Natalia Zabiiako

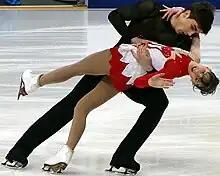
Zabiiako and Kulbach at the 2011 World Championships

Later in 2010, Zabiiako teamed up with Ukrainian skater Sergei Kulbach to represent Estonia. After debuting at the 2010 Nebelhorn Trophy, the pair placed thirteenth at the 2011 European Championships and sixteenth at the 2011 World Championships. Zabiiako injured her back as a result of a fall at the NRW Trophy in December 2011, preventing them from competing at the 2012 European Championships. On 15 February 2012, it was reported that Zabiiako and Kulbach had parted ways.